Mindfulness-Oriented Recovery Enhancement

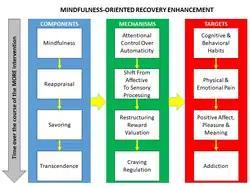
A conceptual framework depicting the primary treatment components, therapeutic mechanisms, and clinical targets of MORE

Mindfulness-Oriented Recovery Enhancement (MORE) is an evidence-based mind-body therapy program developed by Eric Garland. It is a therapeutic approach grounded in affective neuroscience that combines mindfulness training with reappraisal and savoring skills. Garland developed this approach by combining the key features of mindfulness training, "Third Wave" cognitive-behavioral therapy, and principles from positive psychology.